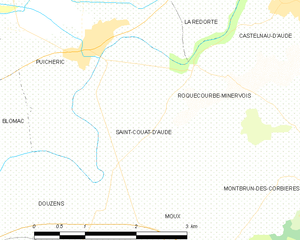
Carte des communes françaises: Saint-Couat-d'Aude